Rohan Khaunte

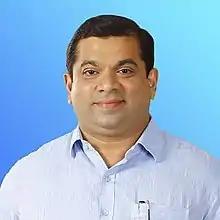
Khaunte in 2013

Rohan Ashok Khaunte (born 25 February 1974) is a politician and philanthropist who serves as the Minister for Tourism, IT, E&C and Printing and Stationery in the Government of Goa. He also serves as a member of the Goa Legislative Assembly, representing the Porvorim constituency constituency since 2012. Khaunte has previously served as Minister of IT, Revenue, Labour and Employment and Planning and Statistics and Evaluation in the Cabinet of Manohar Parrikar.